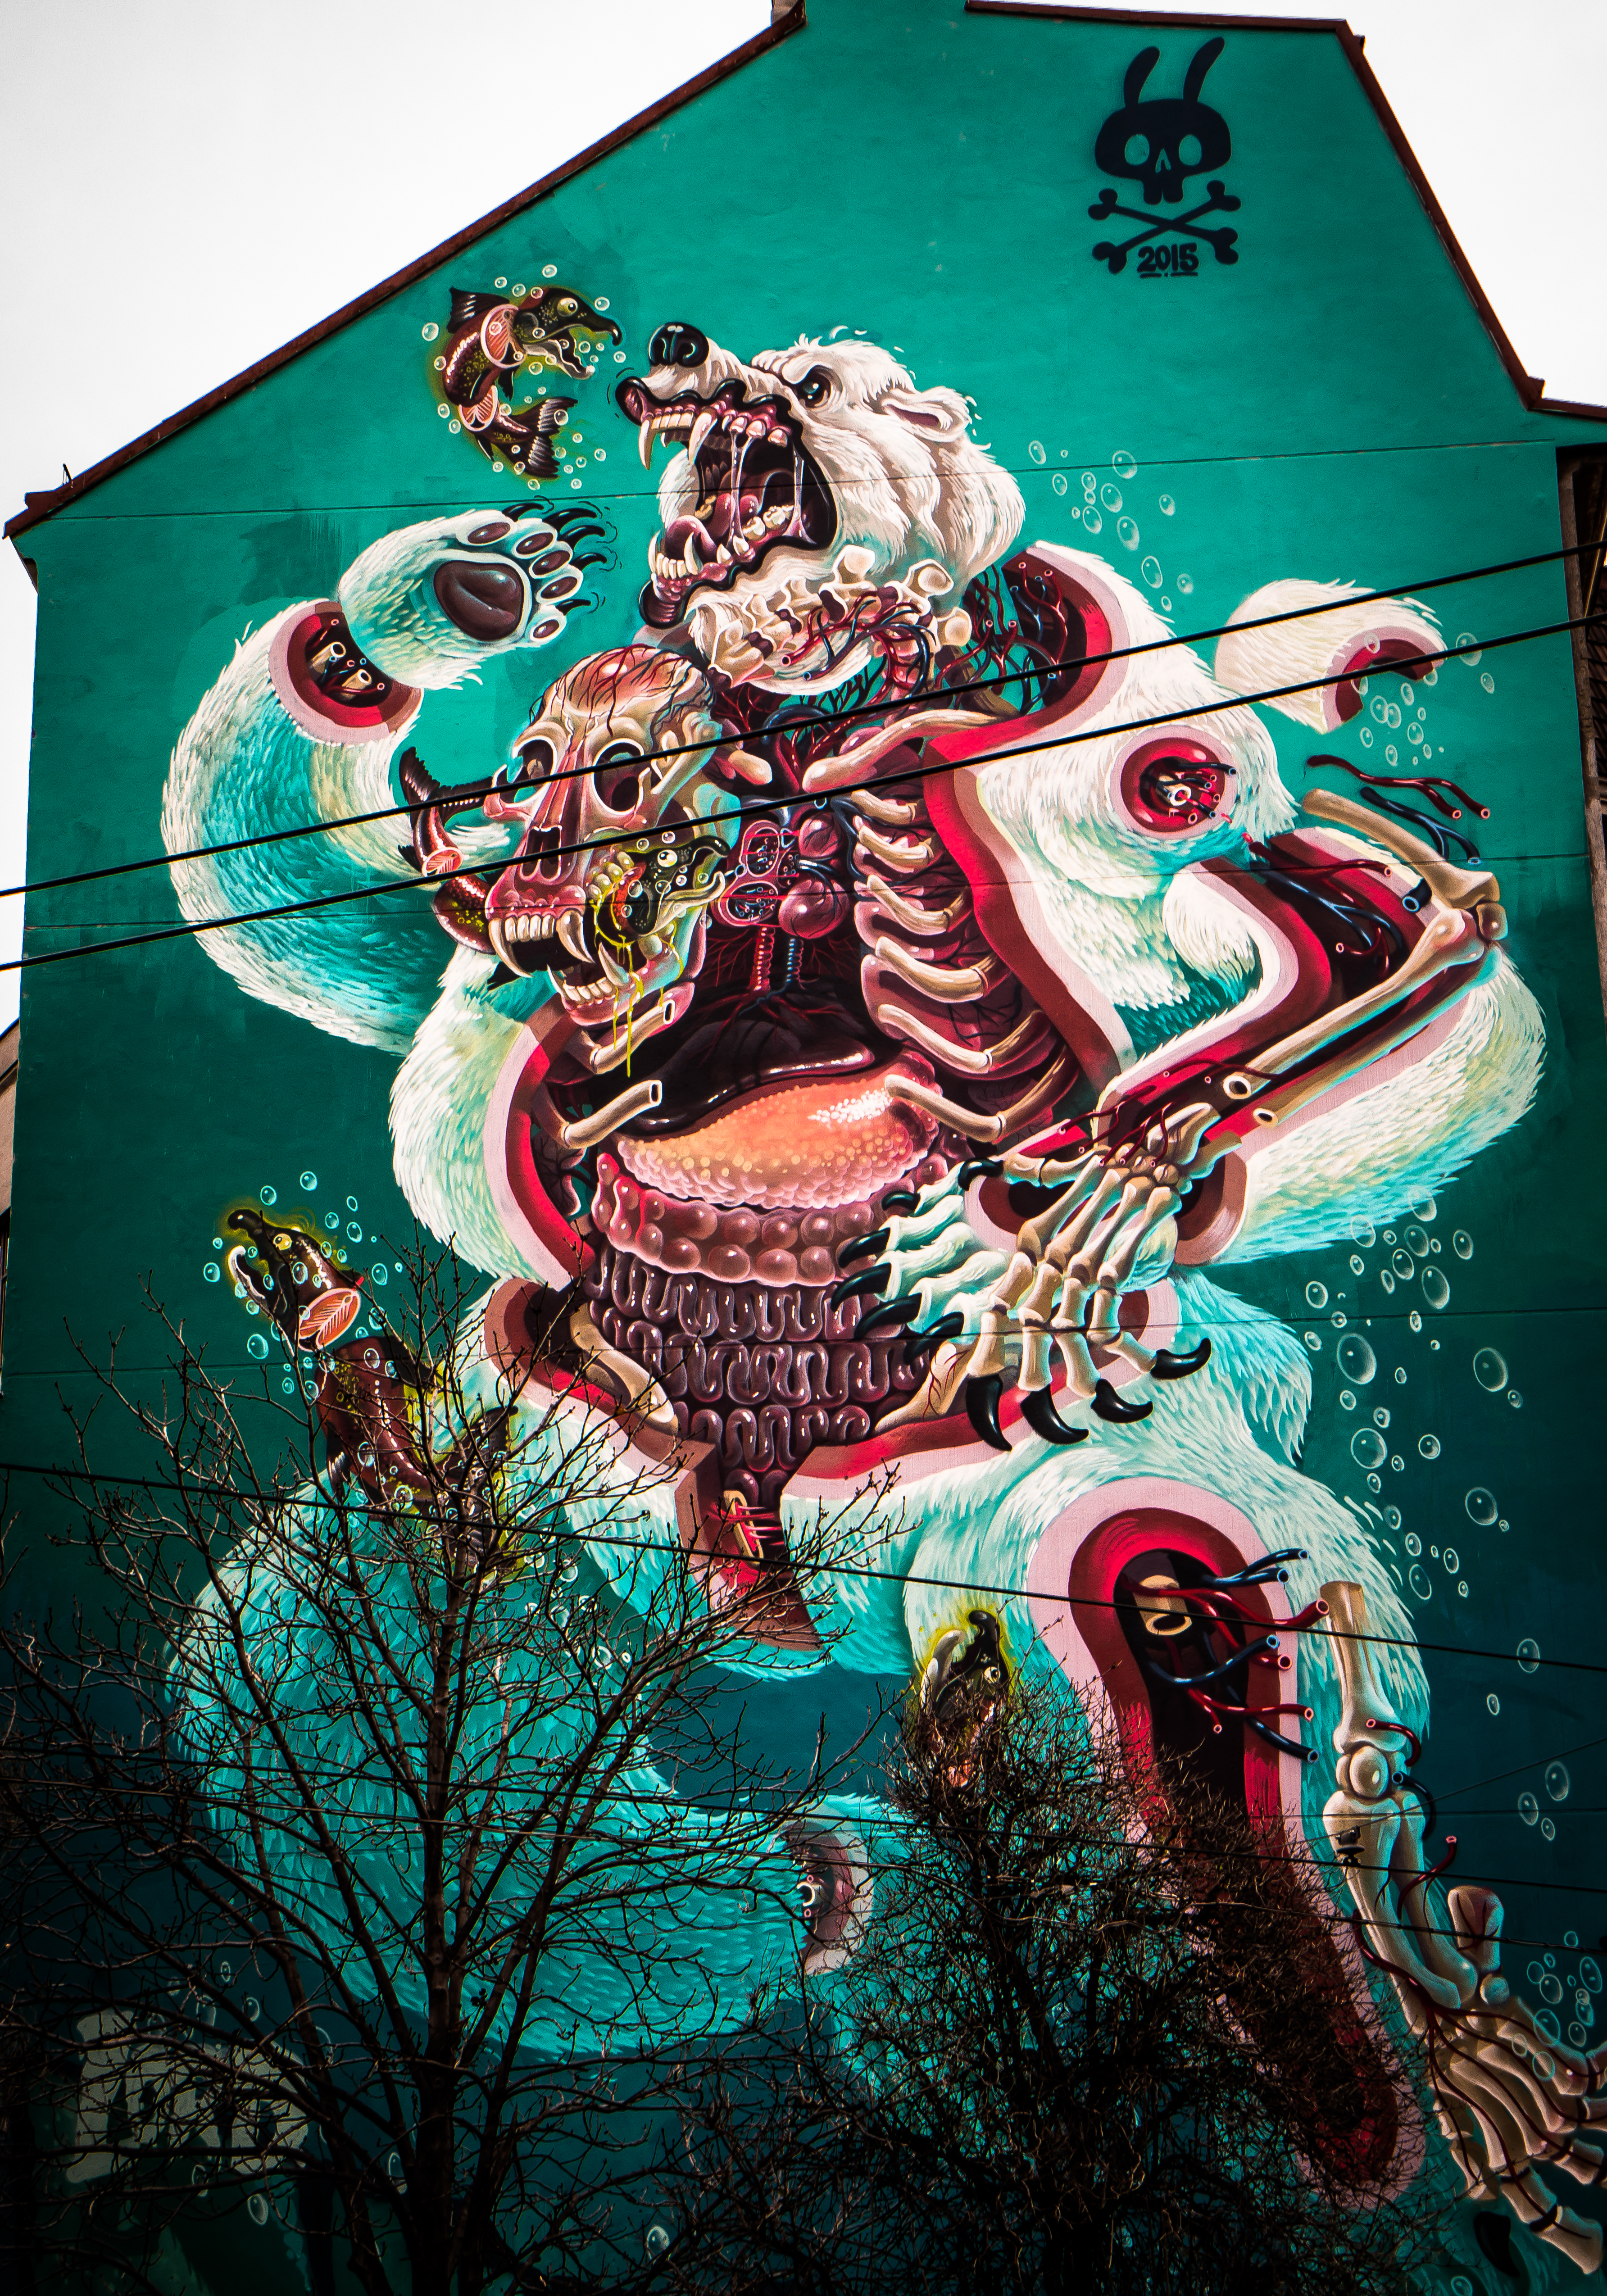
street, graffiti, art, illustration, vienna, streetart, poster, wien, comics, donau, donaukanal, album cover